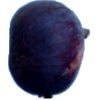
Label: fig